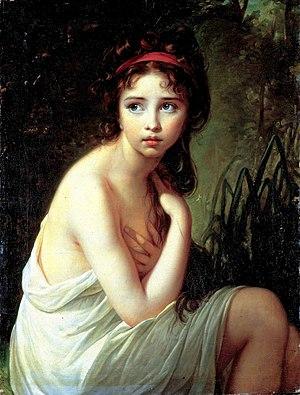
Jeanne Julie Louise Le Brun, épouse Nigris, dite Julie Le Brun, née à Paris le 12 février 1780 et morte dans la même ville le 8 décembre 1819, est une artiste peintre française.
Cette page fournit une liste chronologique de tableaux de la peintre française Élisabeth Vigée Le Brun.